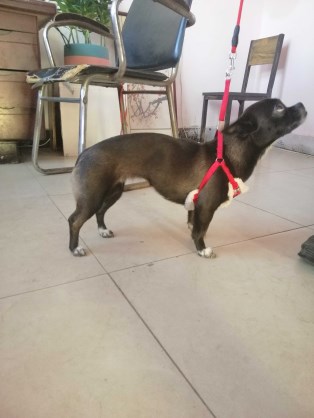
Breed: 3336-n000121-chinese_rural_dog